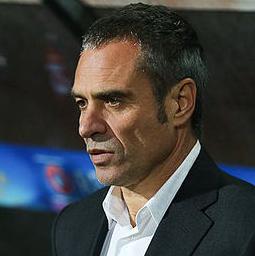
Age: 52